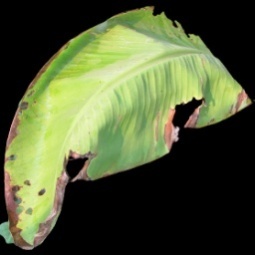
Label: Potassium